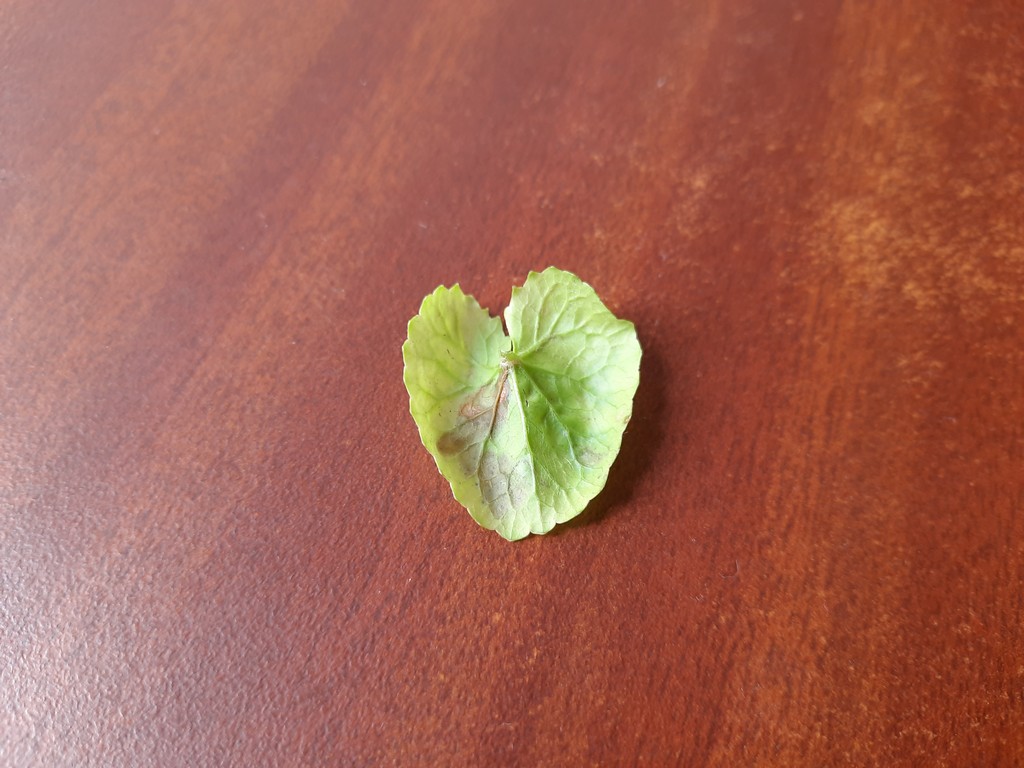
Label: Unhealthy